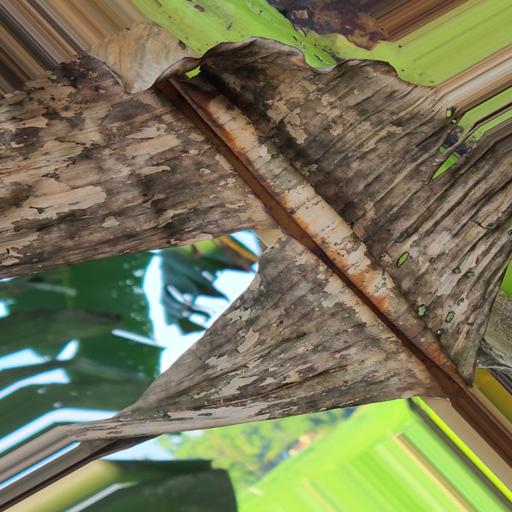
Label: moko_disease